Southport, Maine

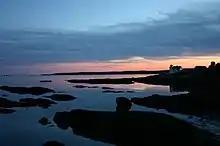
Hendricks Head Light at sunset

Southport is a town and island in Lincoln County, Maine, United States. The population was 622 at the 2020 census. It includes the neighborhoods of Cozy Harbor, Newagen, Pine Cliff, West Southport, and the Capitol Island and Squirrel Island summer colonies. The majority of the town's residents live on its main island, Southport Island.